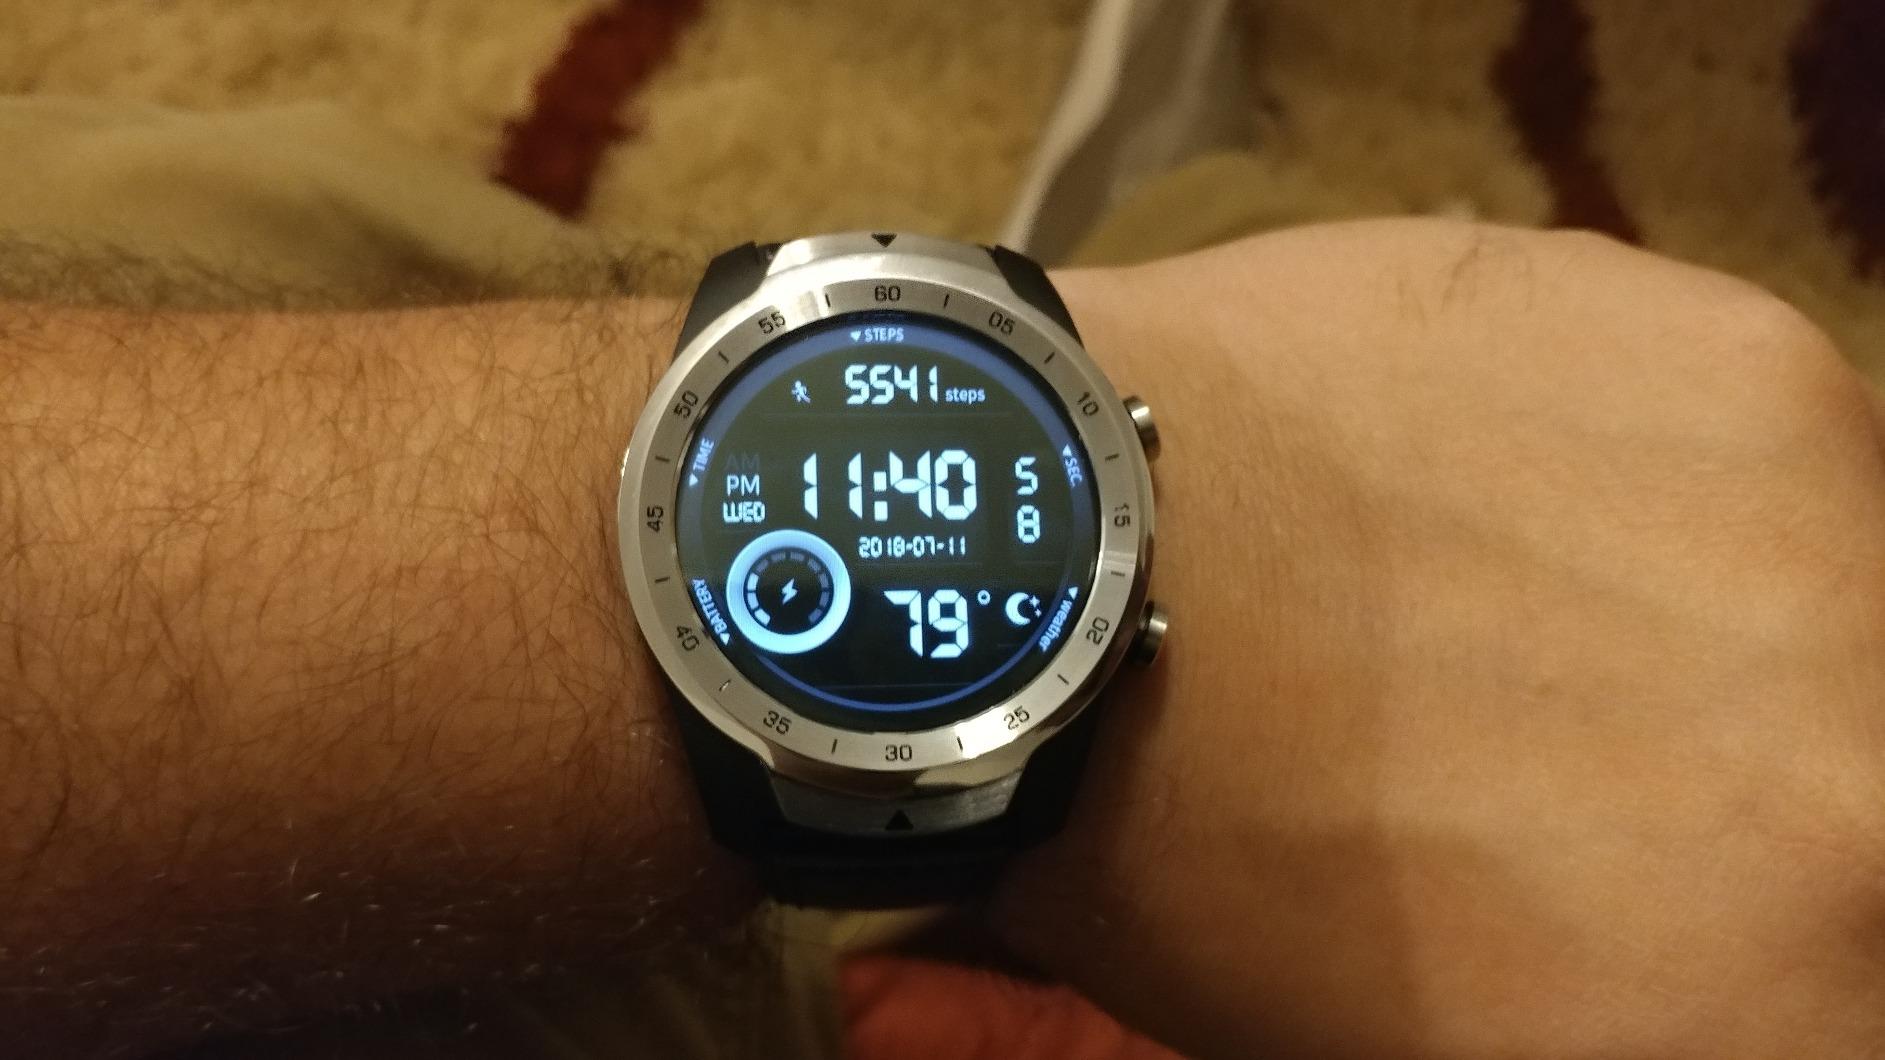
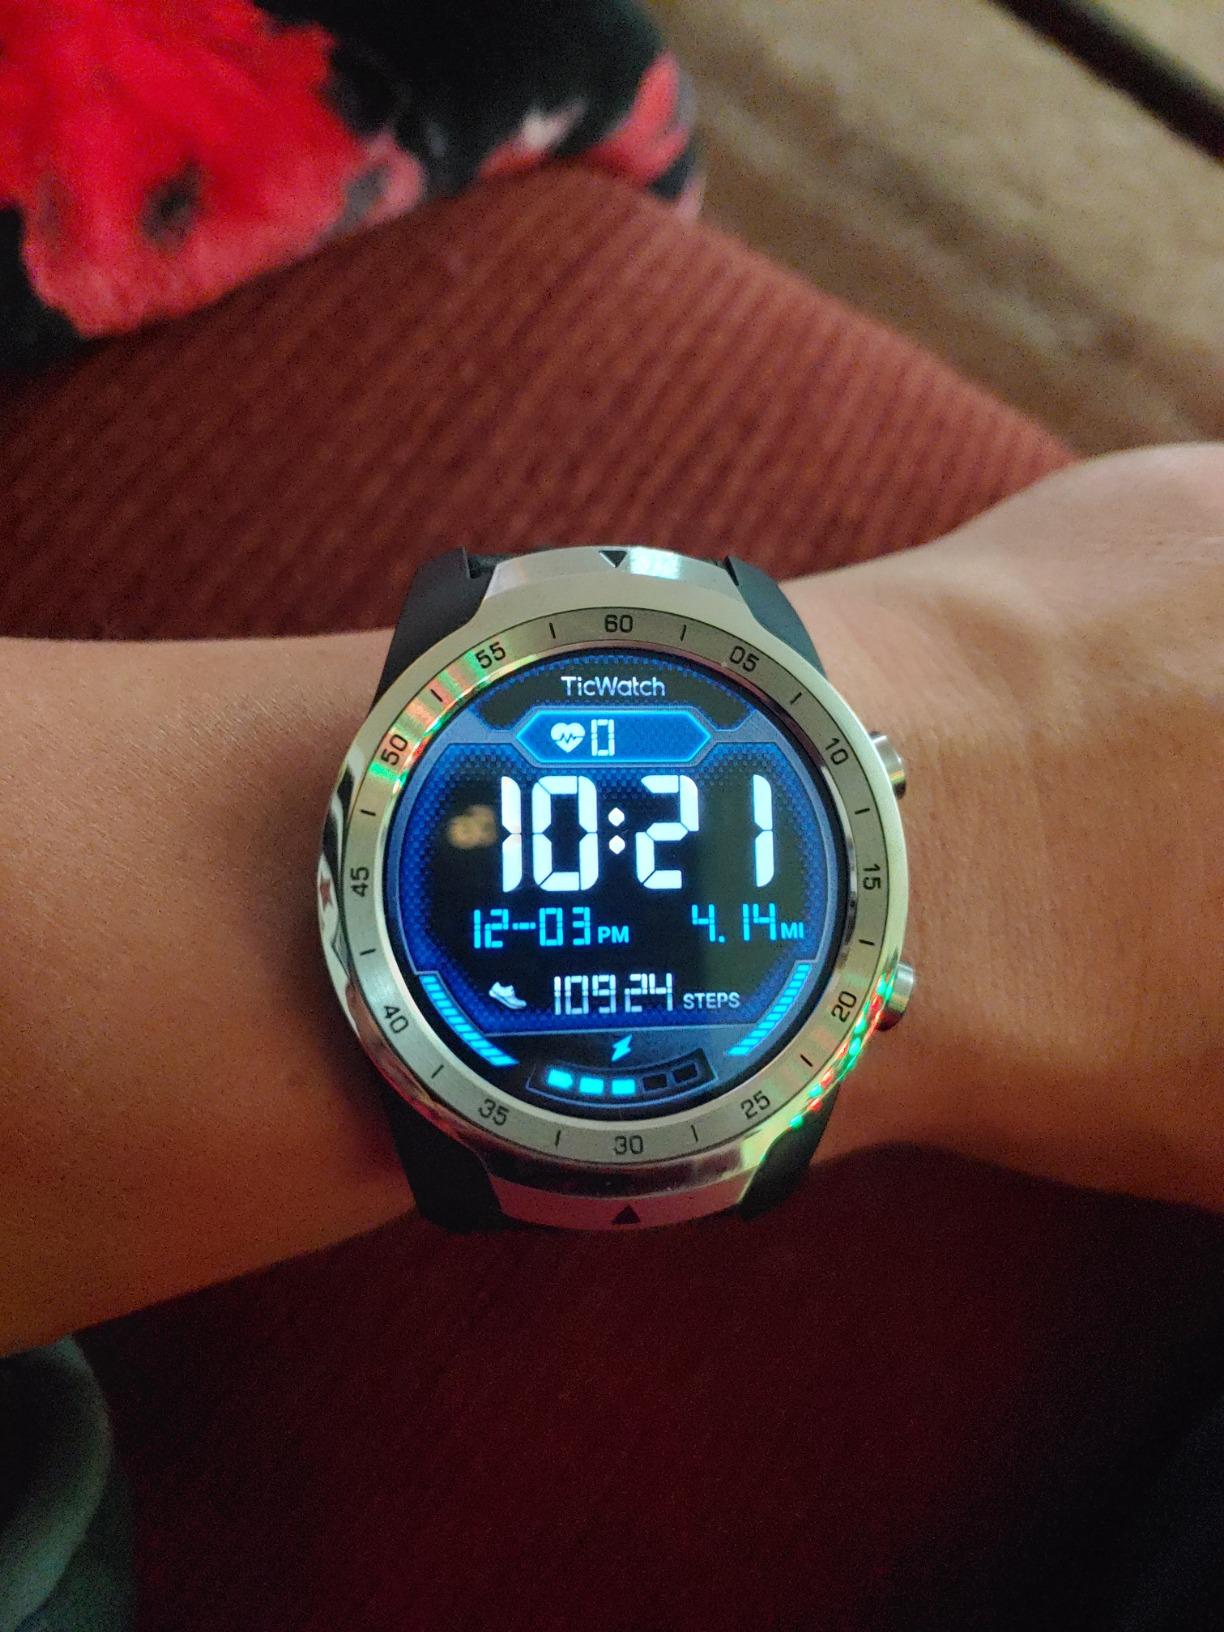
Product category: smartwatch
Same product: yes